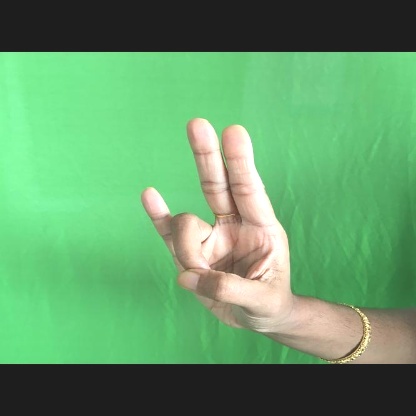
Mudra: Mayura